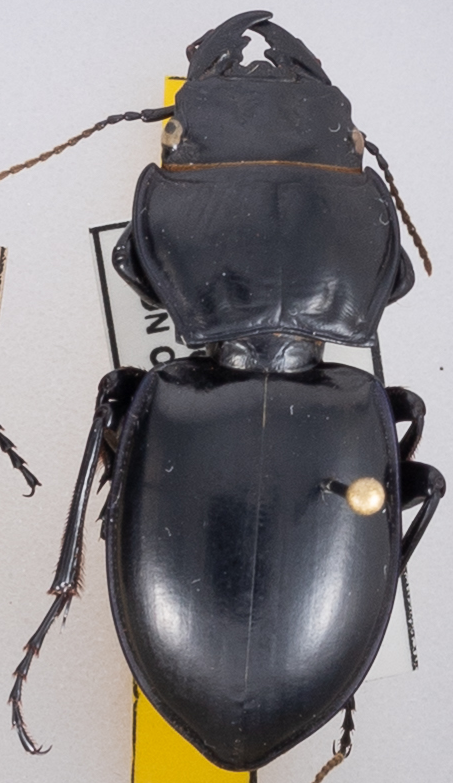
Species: Pasimachus californicus
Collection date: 2022-10-19
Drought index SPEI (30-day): -1.69
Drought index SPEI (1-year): -2.09
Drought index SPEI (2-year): -1.28